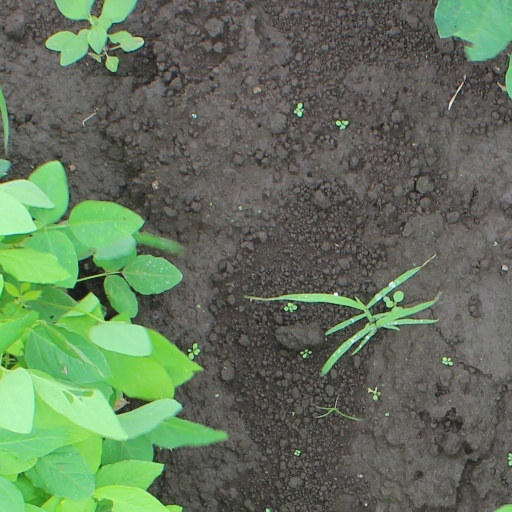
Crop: soybean